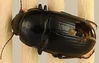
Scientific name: Euryderus grossus
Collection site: Central Plains Experimental Range NEON (CPER), plot CPER_003